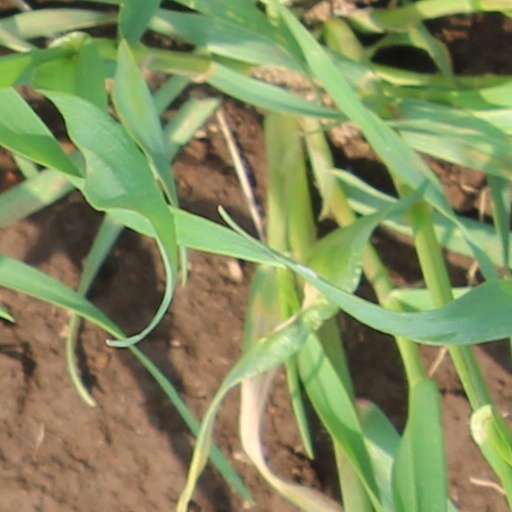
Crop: wheat